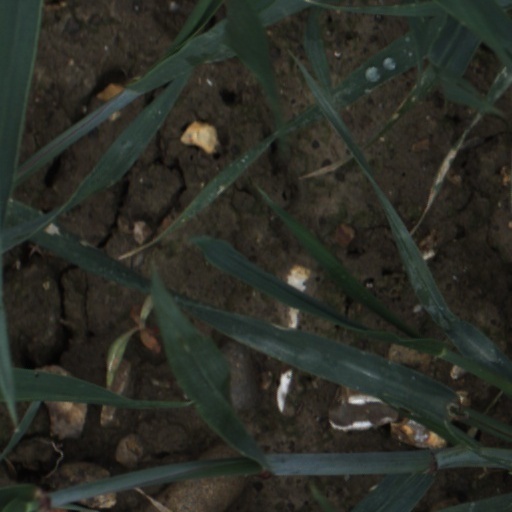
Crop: wheat